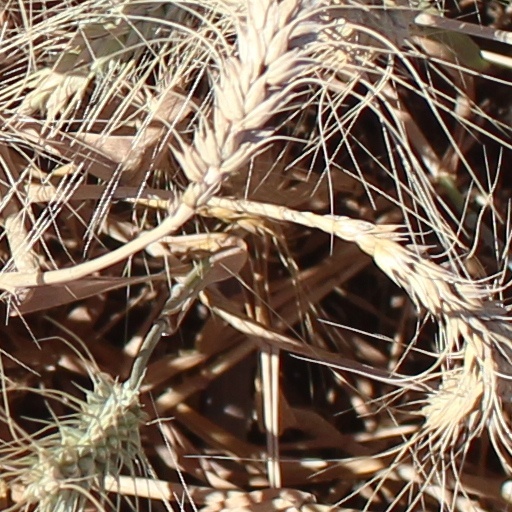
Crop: wheat